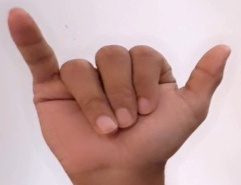
ASL sign: Y